Salò, or the 120 Days of Sodom

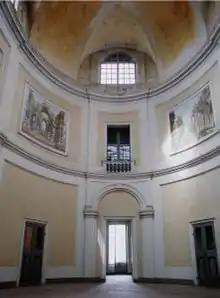
Villa Sorra

The shooting, carried out mainly in the 16th-century Villa Gonzaga-Zani in Villimpenta in the spring of 1975, was difficult and involved scenes of homophilia, coprophagia and sadomasochism. The acts of torture in the courtyard caused some of the actors to suffer abrasions and burns. Actress Hélène Surgère described the film shoot as "unusual", with nearly 40 actors being on set at any given time, and Pasolini shooting "enormous" amounts of footage. She also noted the mood on the set as "paradoxically jovial and immature" in spite of the content. In-between working, the cast shared large meals of risotto and also had football games played against the crew of Bernardo Bertolucci's "Novecento", which was being filmed nearby. It also marked the reconciliation between the then 34-year-old Bertolucci and his old mentor after several disagreements following Pasolini's criticism of "Last Tango in Paris" (1972) and his failure to defend it from drastic censorship measures. During the soccer match against the crew of "Novecento" both directors supported their teams, except that while Bertolucci did it from the bench, Pasolini played directly on the field. The crew of "Novecento" wore a purple shirt with phosphorescent bands to distract the opponents and had lined up, passing them off as engineers, two players from the youth team of Calcio Parma. The "Salò" crew lost 5 to 2 and Pasolini, furious, left the field before the end shouting: ""He doesn't read anything anymore, that guy!"" to Bertolucci.